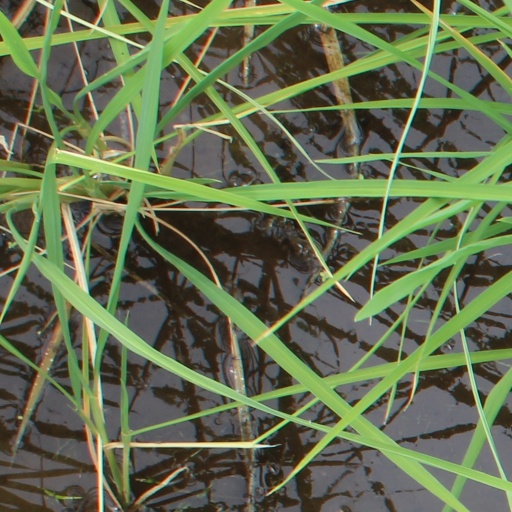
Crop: rice